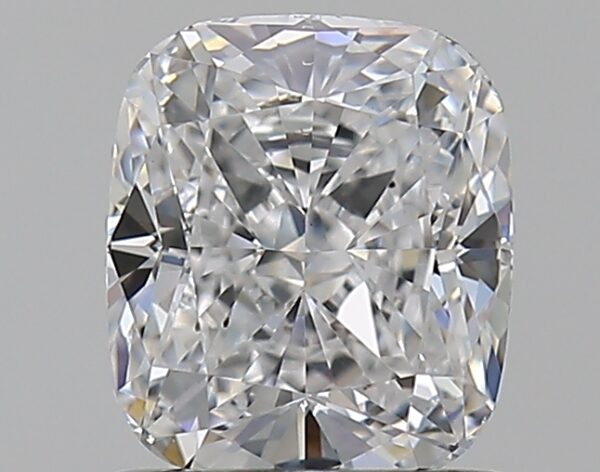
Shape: cushion
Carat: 1
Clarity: VS2
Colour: D
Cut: EX
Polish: EX
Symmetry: VG
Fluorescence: F
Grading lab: GIA
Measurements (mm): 6.13 x 5.31 x 3.6